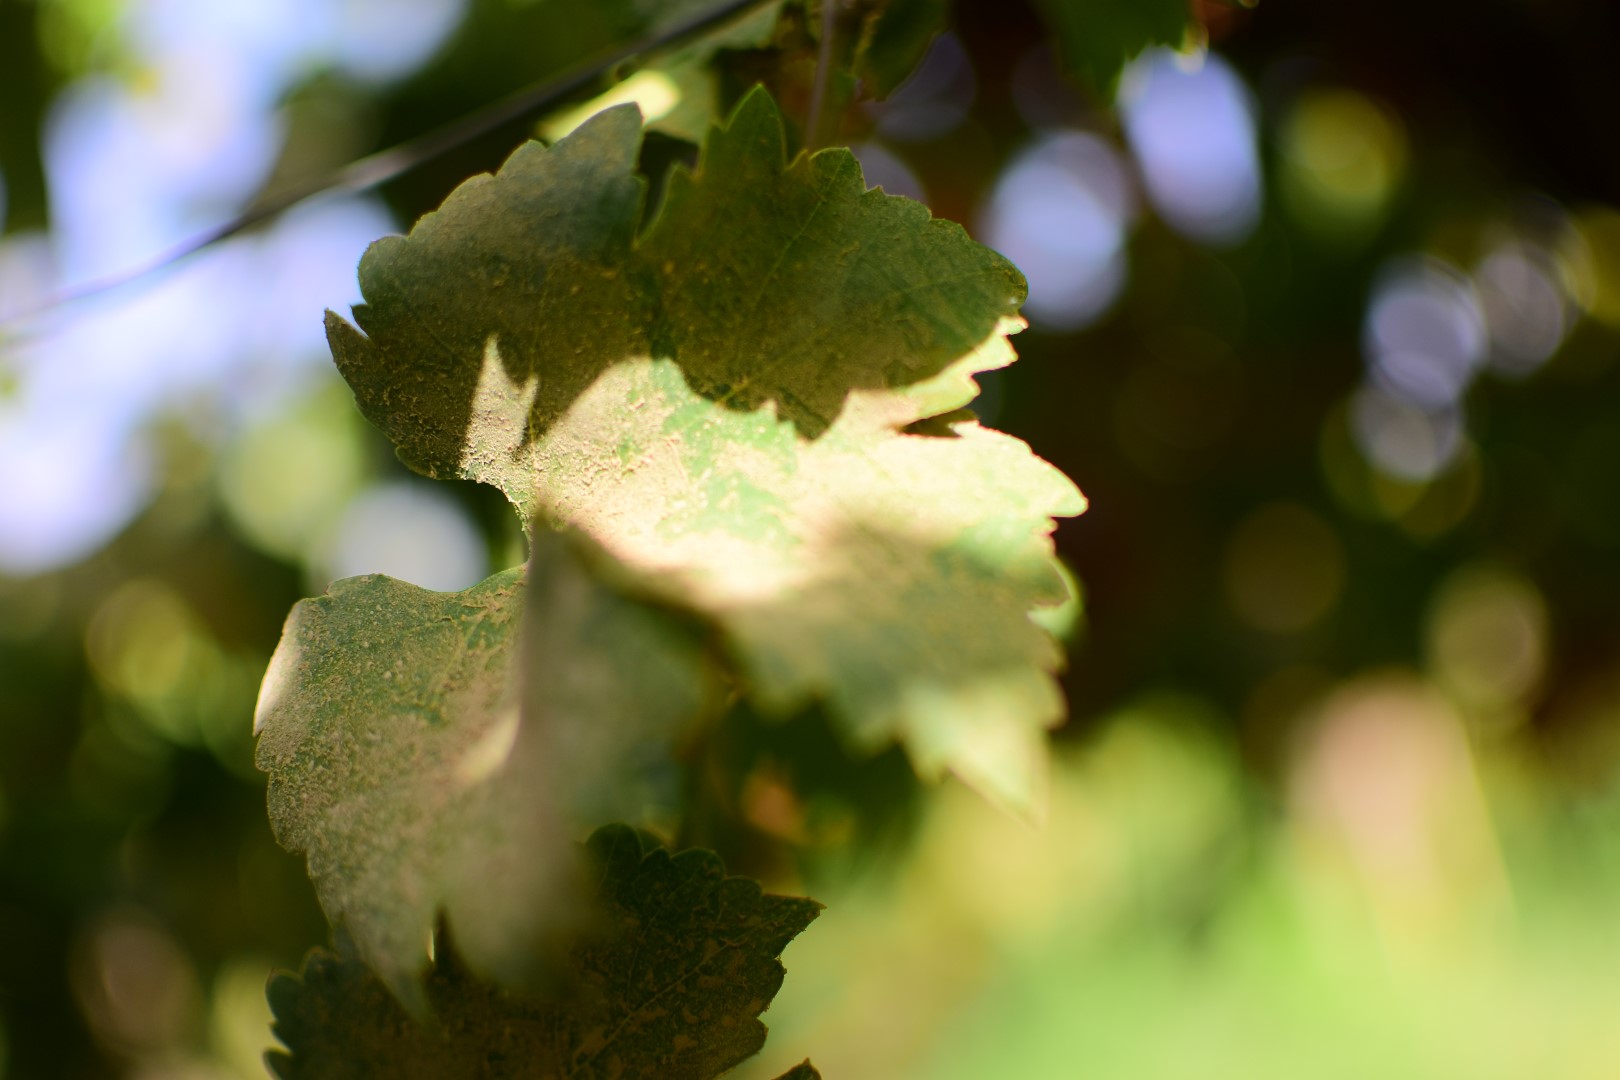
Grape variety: Shdah